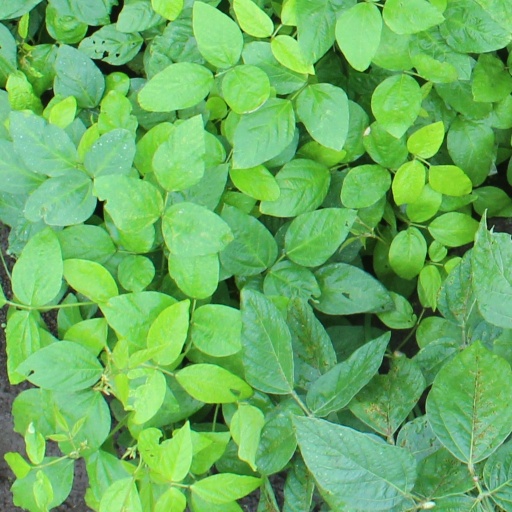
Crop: soybean